Rubus gunnianus

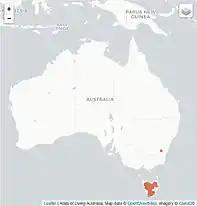
Distribution of "Rubus gunnianus", map from the Atlas of Living Australia

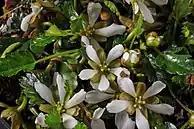
Flowers and buds of "Rubus gunnianus." Photo courtesy of R. Wiltshire

"Rubus gunnianus" is found in mountainous areas such as alpine moorlands, and subalpine woodlands across Tasmania, including areas such as the Central Coast, Derwent Valley, Hobart, Huon Valley and the West Coast. It is frost hardy, which is essential to alpine environments, due to the harsh weather and exposed conditions at high altitude. It prefers moist, sheltered areas among mosses and leaf litter, where it can survive the harsh conditions of alpine areas, but it can also survive in semi-exposed areas.